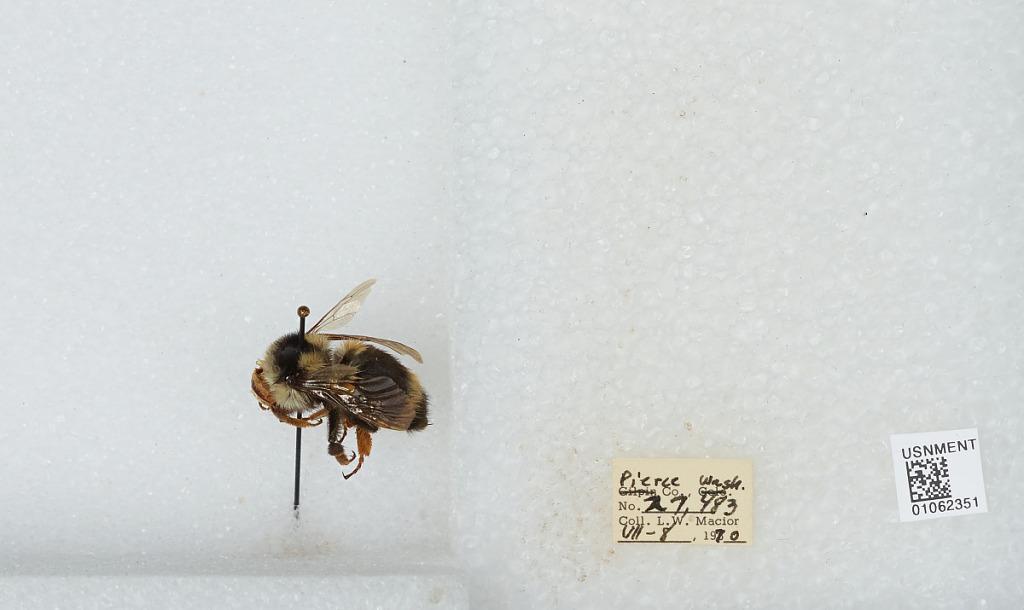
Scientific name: Bombus bifarius nearcticus
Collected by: L. Macior
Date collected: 1970-7-8
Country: United States
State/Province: Washington
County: Pierce
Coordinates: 47.05, -122.12